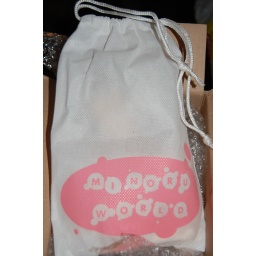
The cute bag in the box